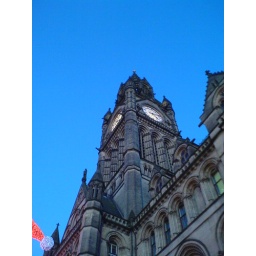
Taken while drinking a mug of Hypocras at the chrimble market in Manchester. Santa's hat got into the act, too.